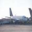
Label: airplane